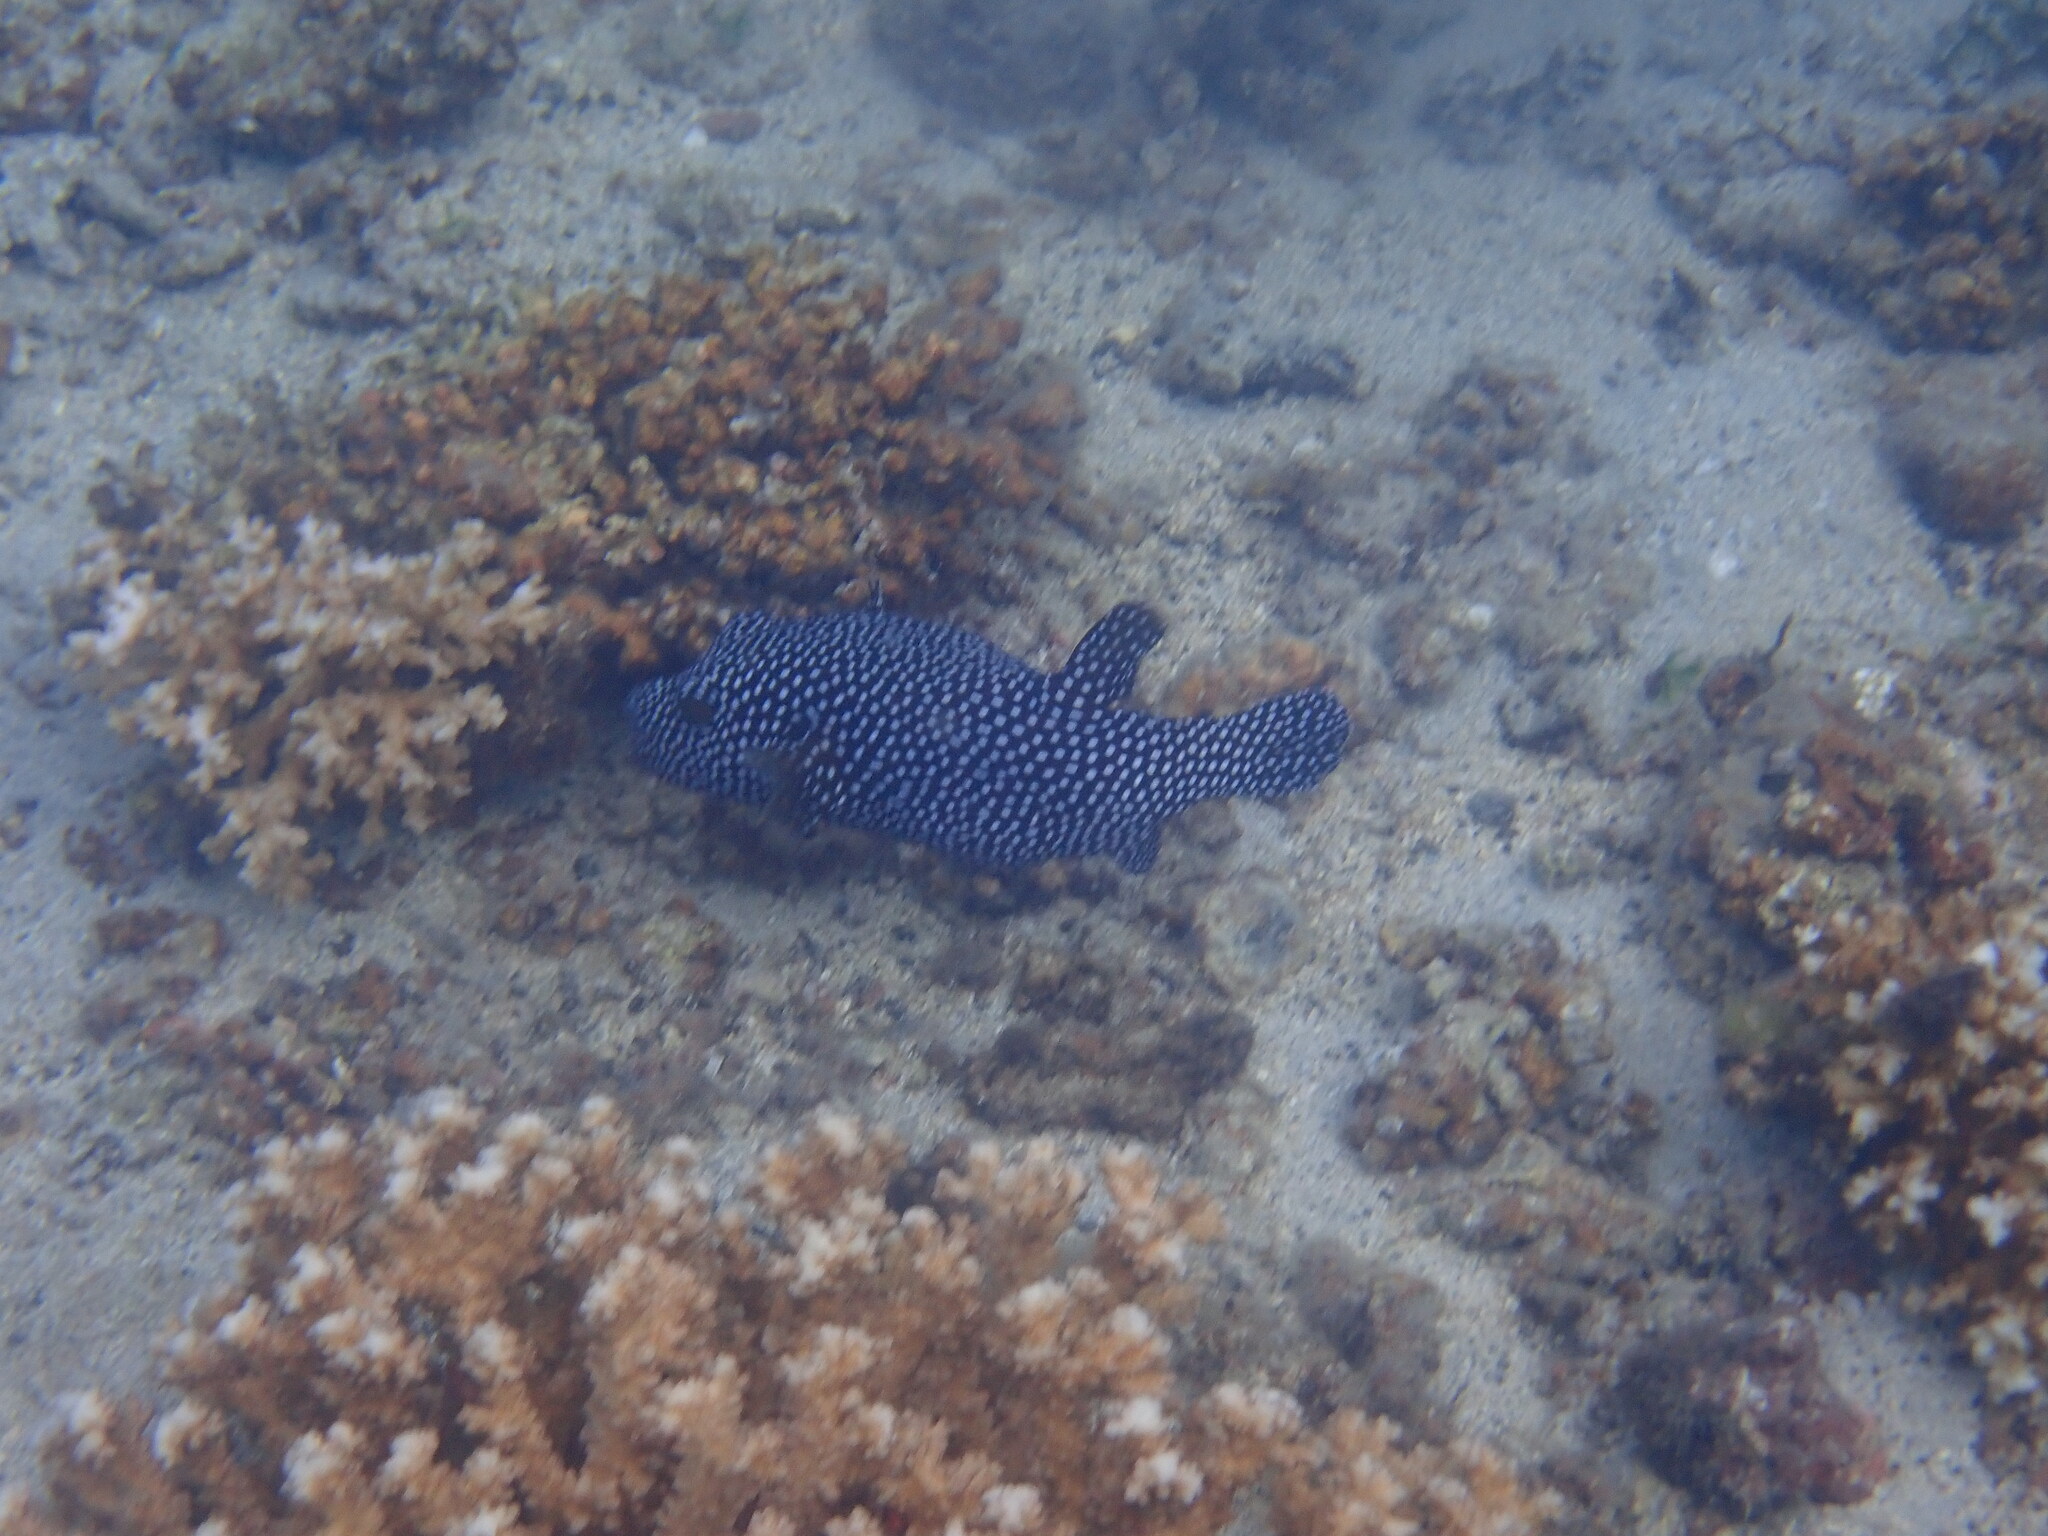
Arothron meleagris (Guineafowl Puffer)